Answer in natural language. Which object is closer to the camera taking this photo, white rectangular dining table (highlighted by a blue box) or walnut tv stand (highlighted by a green box)? Choose between the following options: walnut tv stand (highlighted by a green box) or white rectangular dining table (highlighted by a blue box)
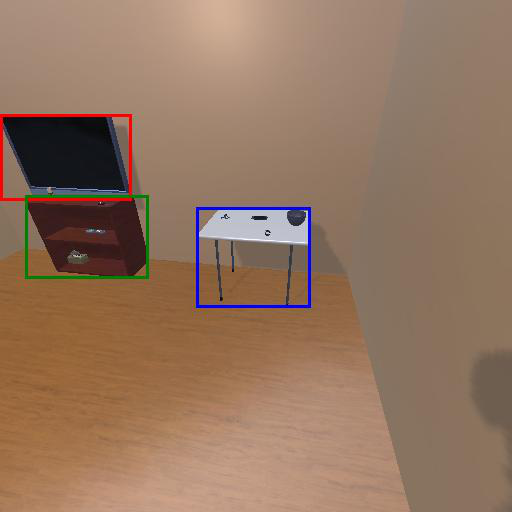
<answer>white rectangular dining table (highlighted by a blue box)</answer>